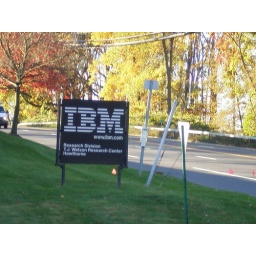
Signage at my office. The sign post beside it is a bus stop where I take the bus home.